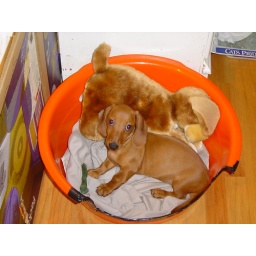
Two puppies curled in bed together. Some of you will recognize the stuffed puppy in the background. :)